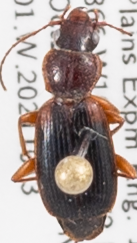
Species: Cymindis planipennis
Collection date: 2021-10-13
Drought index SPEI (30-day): -1.69
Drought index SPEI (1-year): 0.32
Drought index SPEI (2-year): -0.71